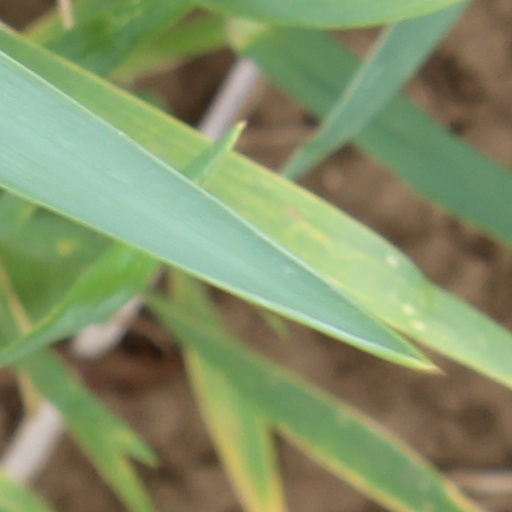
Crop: wheat